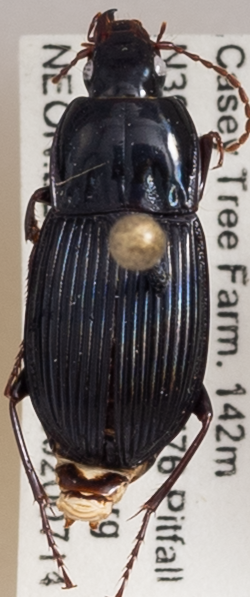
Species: Pterostichus permundus
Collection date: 2020-07-14
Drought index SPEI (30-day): -1.01
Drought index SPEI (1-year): -0.524
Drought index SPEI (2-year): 1.69